Osmania University College for Women

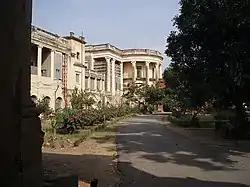
Koti Women's College

Veeranari Chakali Ilamma Women's University, formerly Osmania University College for Women, is a state university in Hyderabad, India. It was formerly a constituent women's college of Osmania University. The main building of this college, which was part of the British legacy in India, is a monument of great aesthetic, architectural and historical importance. Commissioned in 1803 for the British resident, J. A. Kirkpatrick, his builder the Lt. Samuel Russell of the Madras Engineers, has produced a structure capable of rivaling the Governor's house in Kolkata.